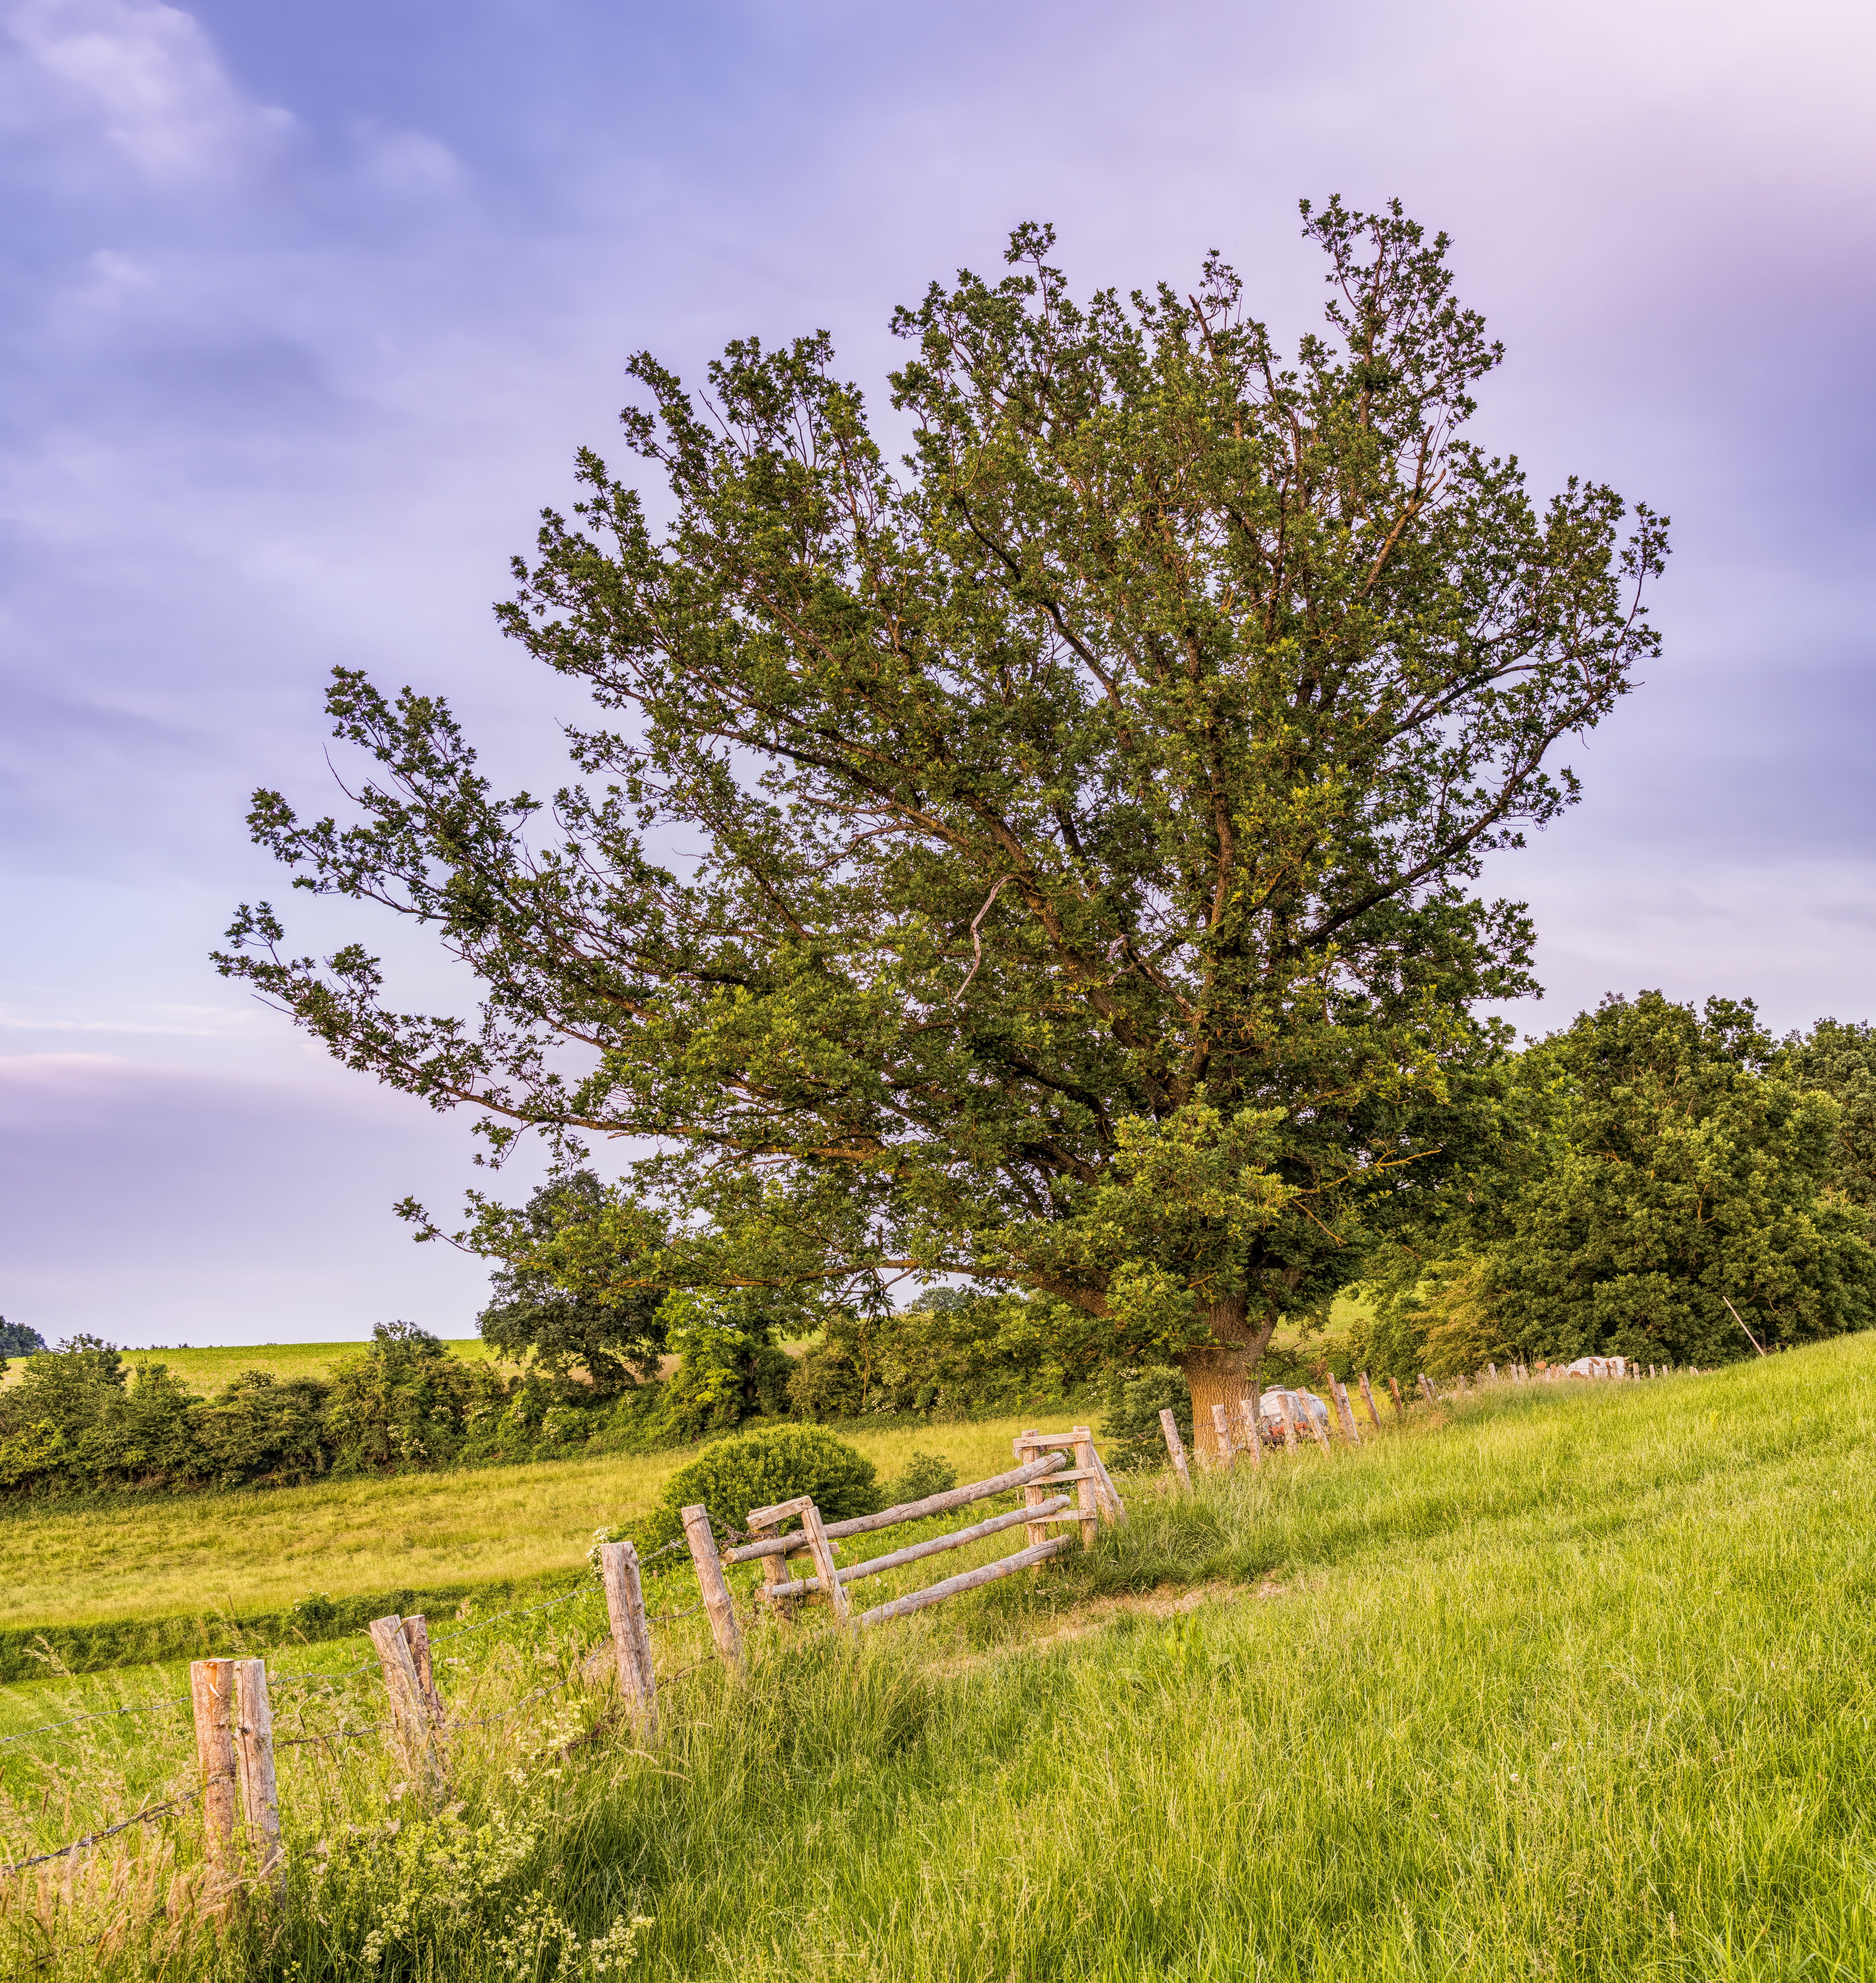
tree, sky, grassland, field, woody plant, cloud, vegetation, ecosystem, pasture, prairie, meadow, grass, leaf, rural area, plant, landscape, branch, spring, plain, hill, farm, sunlight, ecoregion, grove, grass family, shrubland, savanna, agriculture, steppe, crop